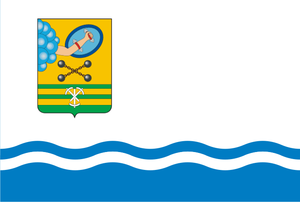
Petrozavodsk est une ville de Russie et la capitale de la république de Carélie. Sa population s'élève à 268 946 habitants en 2013.